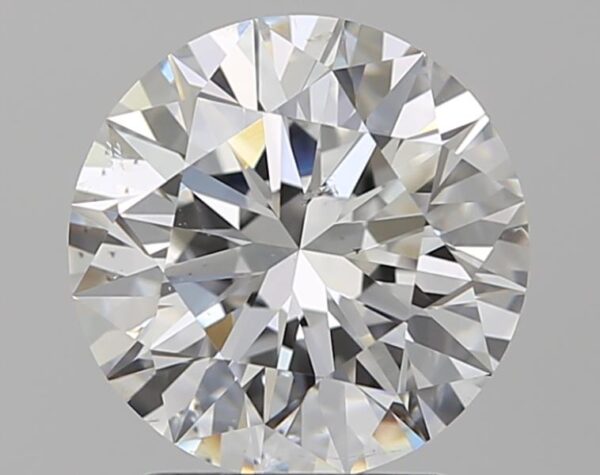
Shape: round
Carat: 2
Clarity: SI2
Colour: E
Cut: EX
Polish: EX
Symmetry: EX
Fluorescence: N
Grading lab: GIA
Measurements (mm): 8.09 x 8.14 x 5.02